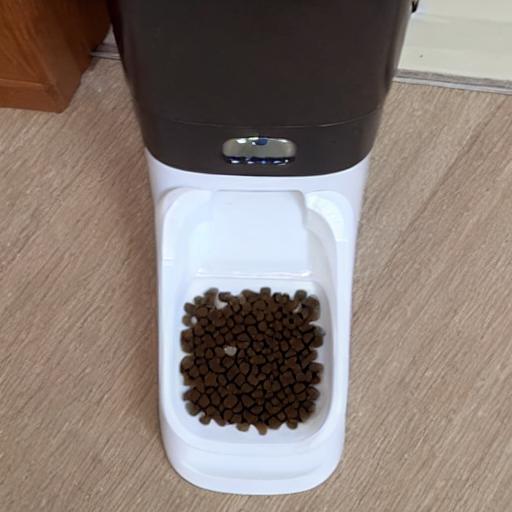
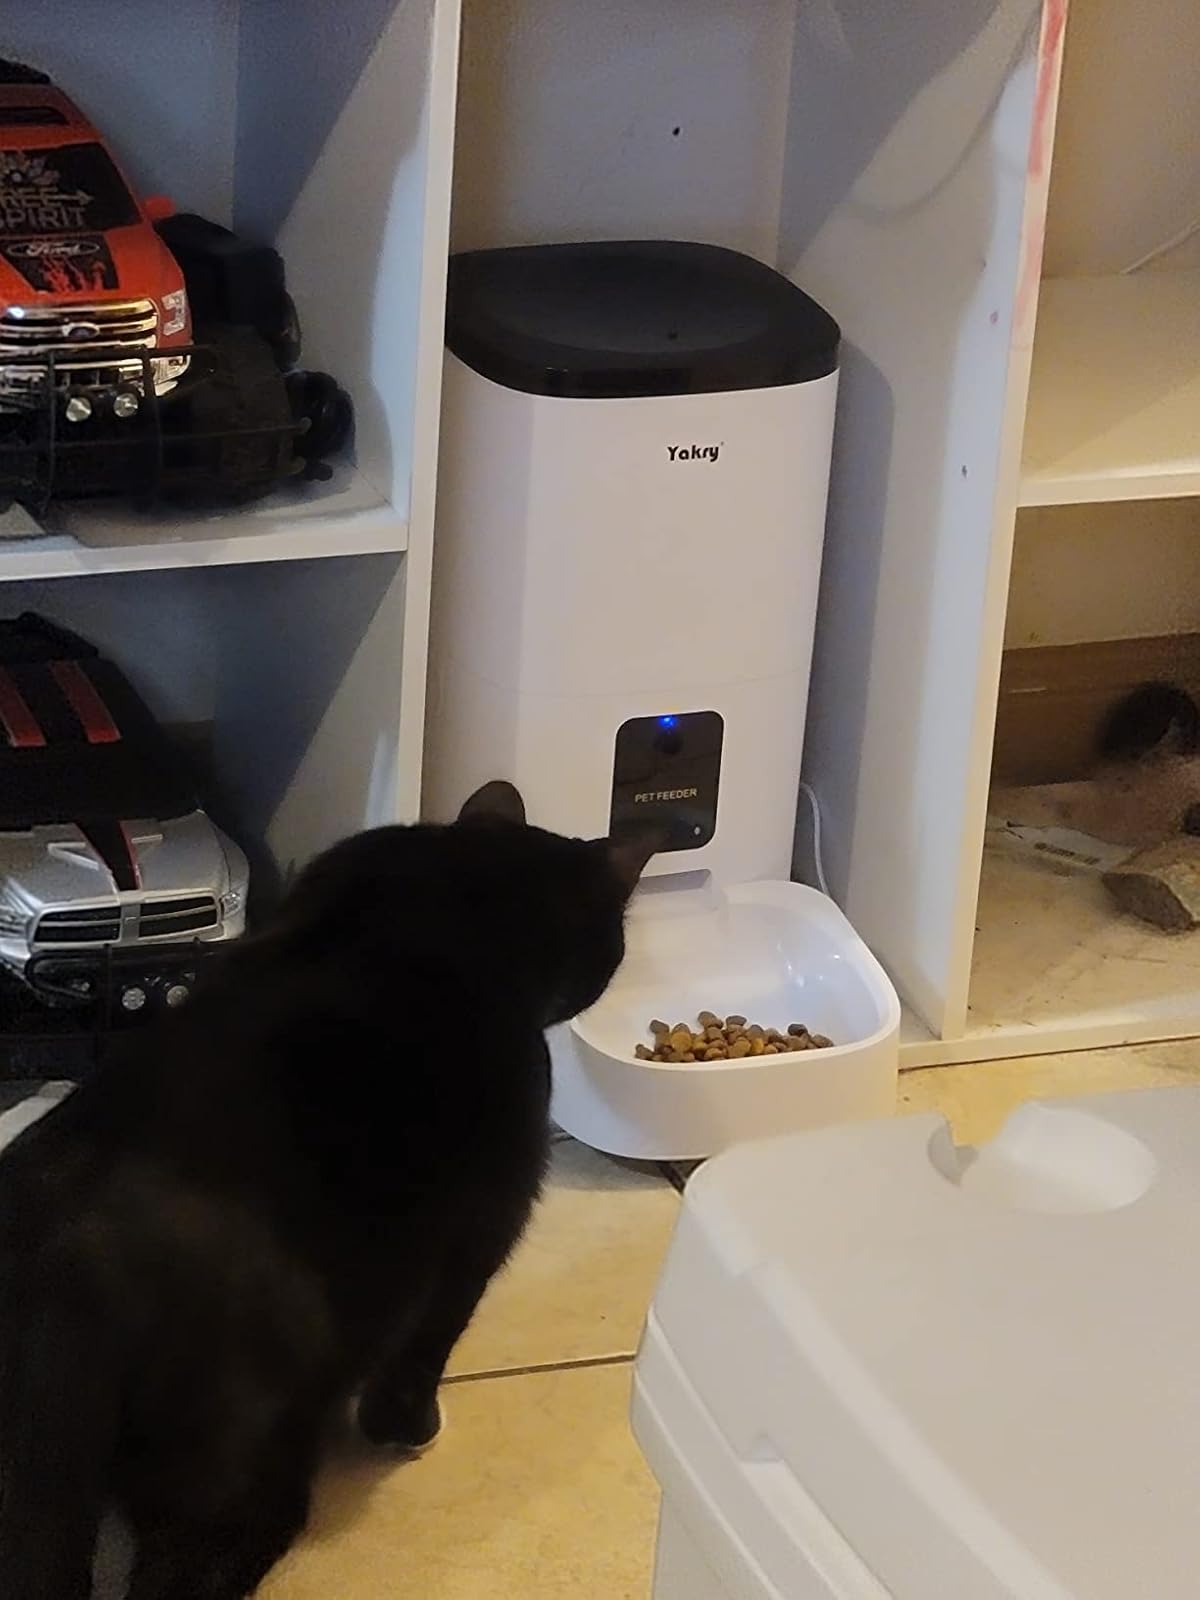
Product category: items_feeder
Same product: no